Long Beach Towne Center

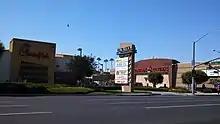
Entrance on Carson Street

The site was empty until 1960, when the United States Navy opened a military hospital on the site. In 1995, operations were transferred to the Veterans Administration, which closed the hospital and moved patients to the VA Long Beach Healthcare System facility near California State University, Long Beach. After disputes with the city of Lakewood over reuse plans, construction began in 1997 and finished in 1999.